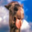
Label: camel